Health in Nepal

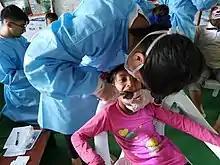
Oral Health Check up

Safe motherhood means ensuring that all women receive the care they need to be safe and healthy throughout the period of pregnancy, delivery and post delivery .Nepal has been implementing the Safe Motherhood Programme since 1997. Safe Motherhood program consists of various activities and services provided in community level as well as institutional levels. Following are the activities included in safe motherhood program